Ballarat Football Club

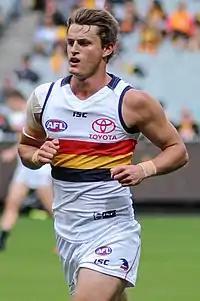
Matt Crouch, from the Adelaide Crows played his junior football with the Ballarat FC

Most Goals in a Game: Max Wheeler 17 v Ballarat CYMS (1938)